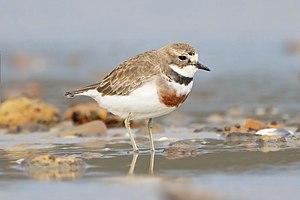
Le Rakaia est un fleuve des Plaines de Canterbury, en région de Canterbury, dans l'Île du Sud en Nouvelle-Zélande Le Rakaia est l'un des plus grands cours d'eau en tresses de Nouvelle-Zélande.
Le Pluvier à double collier est une espèce d'oiseaux de la famille des Charadriidae.